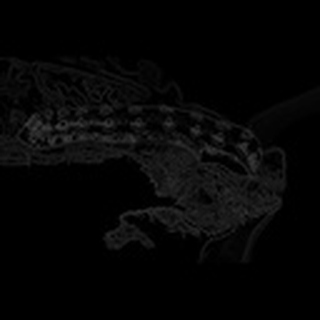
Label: cotton_army_worm